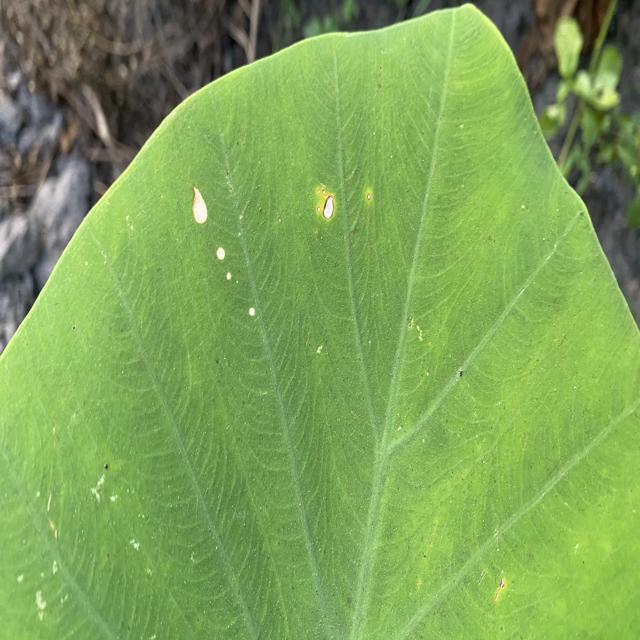
Label: Early_Blight